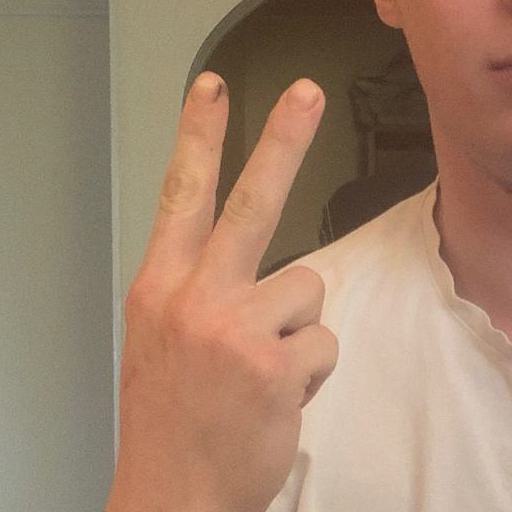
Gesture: peace_inverted